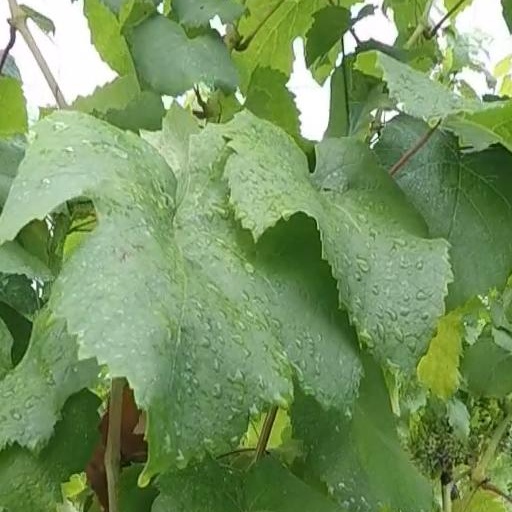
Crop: grape